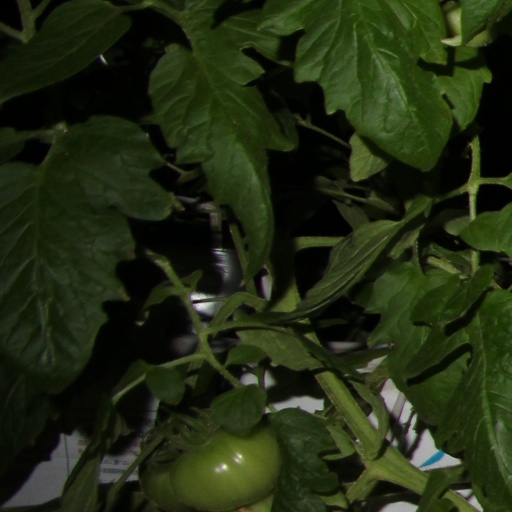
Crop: tomato